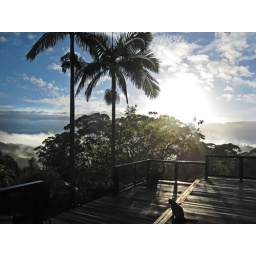
flying above the clouds on 'the ship' we call home